Music of South Asia

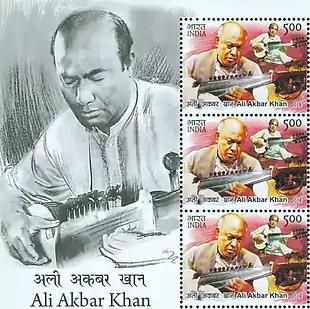
Indian Musician Ali Akbar Khan, pictured on Indian stamps, 2014

Jayadeva from the Odisha region, who lived around the time period of 1100 A.D., is one of the earliest pioneers of Indian classical music. He was a poet most known for writing the “Gītagovinda,” and gave his poems a musical quality through the principles of raga and tala. His work was representative of Hindu devotional poems and he continues to be honored at religious festivals today.